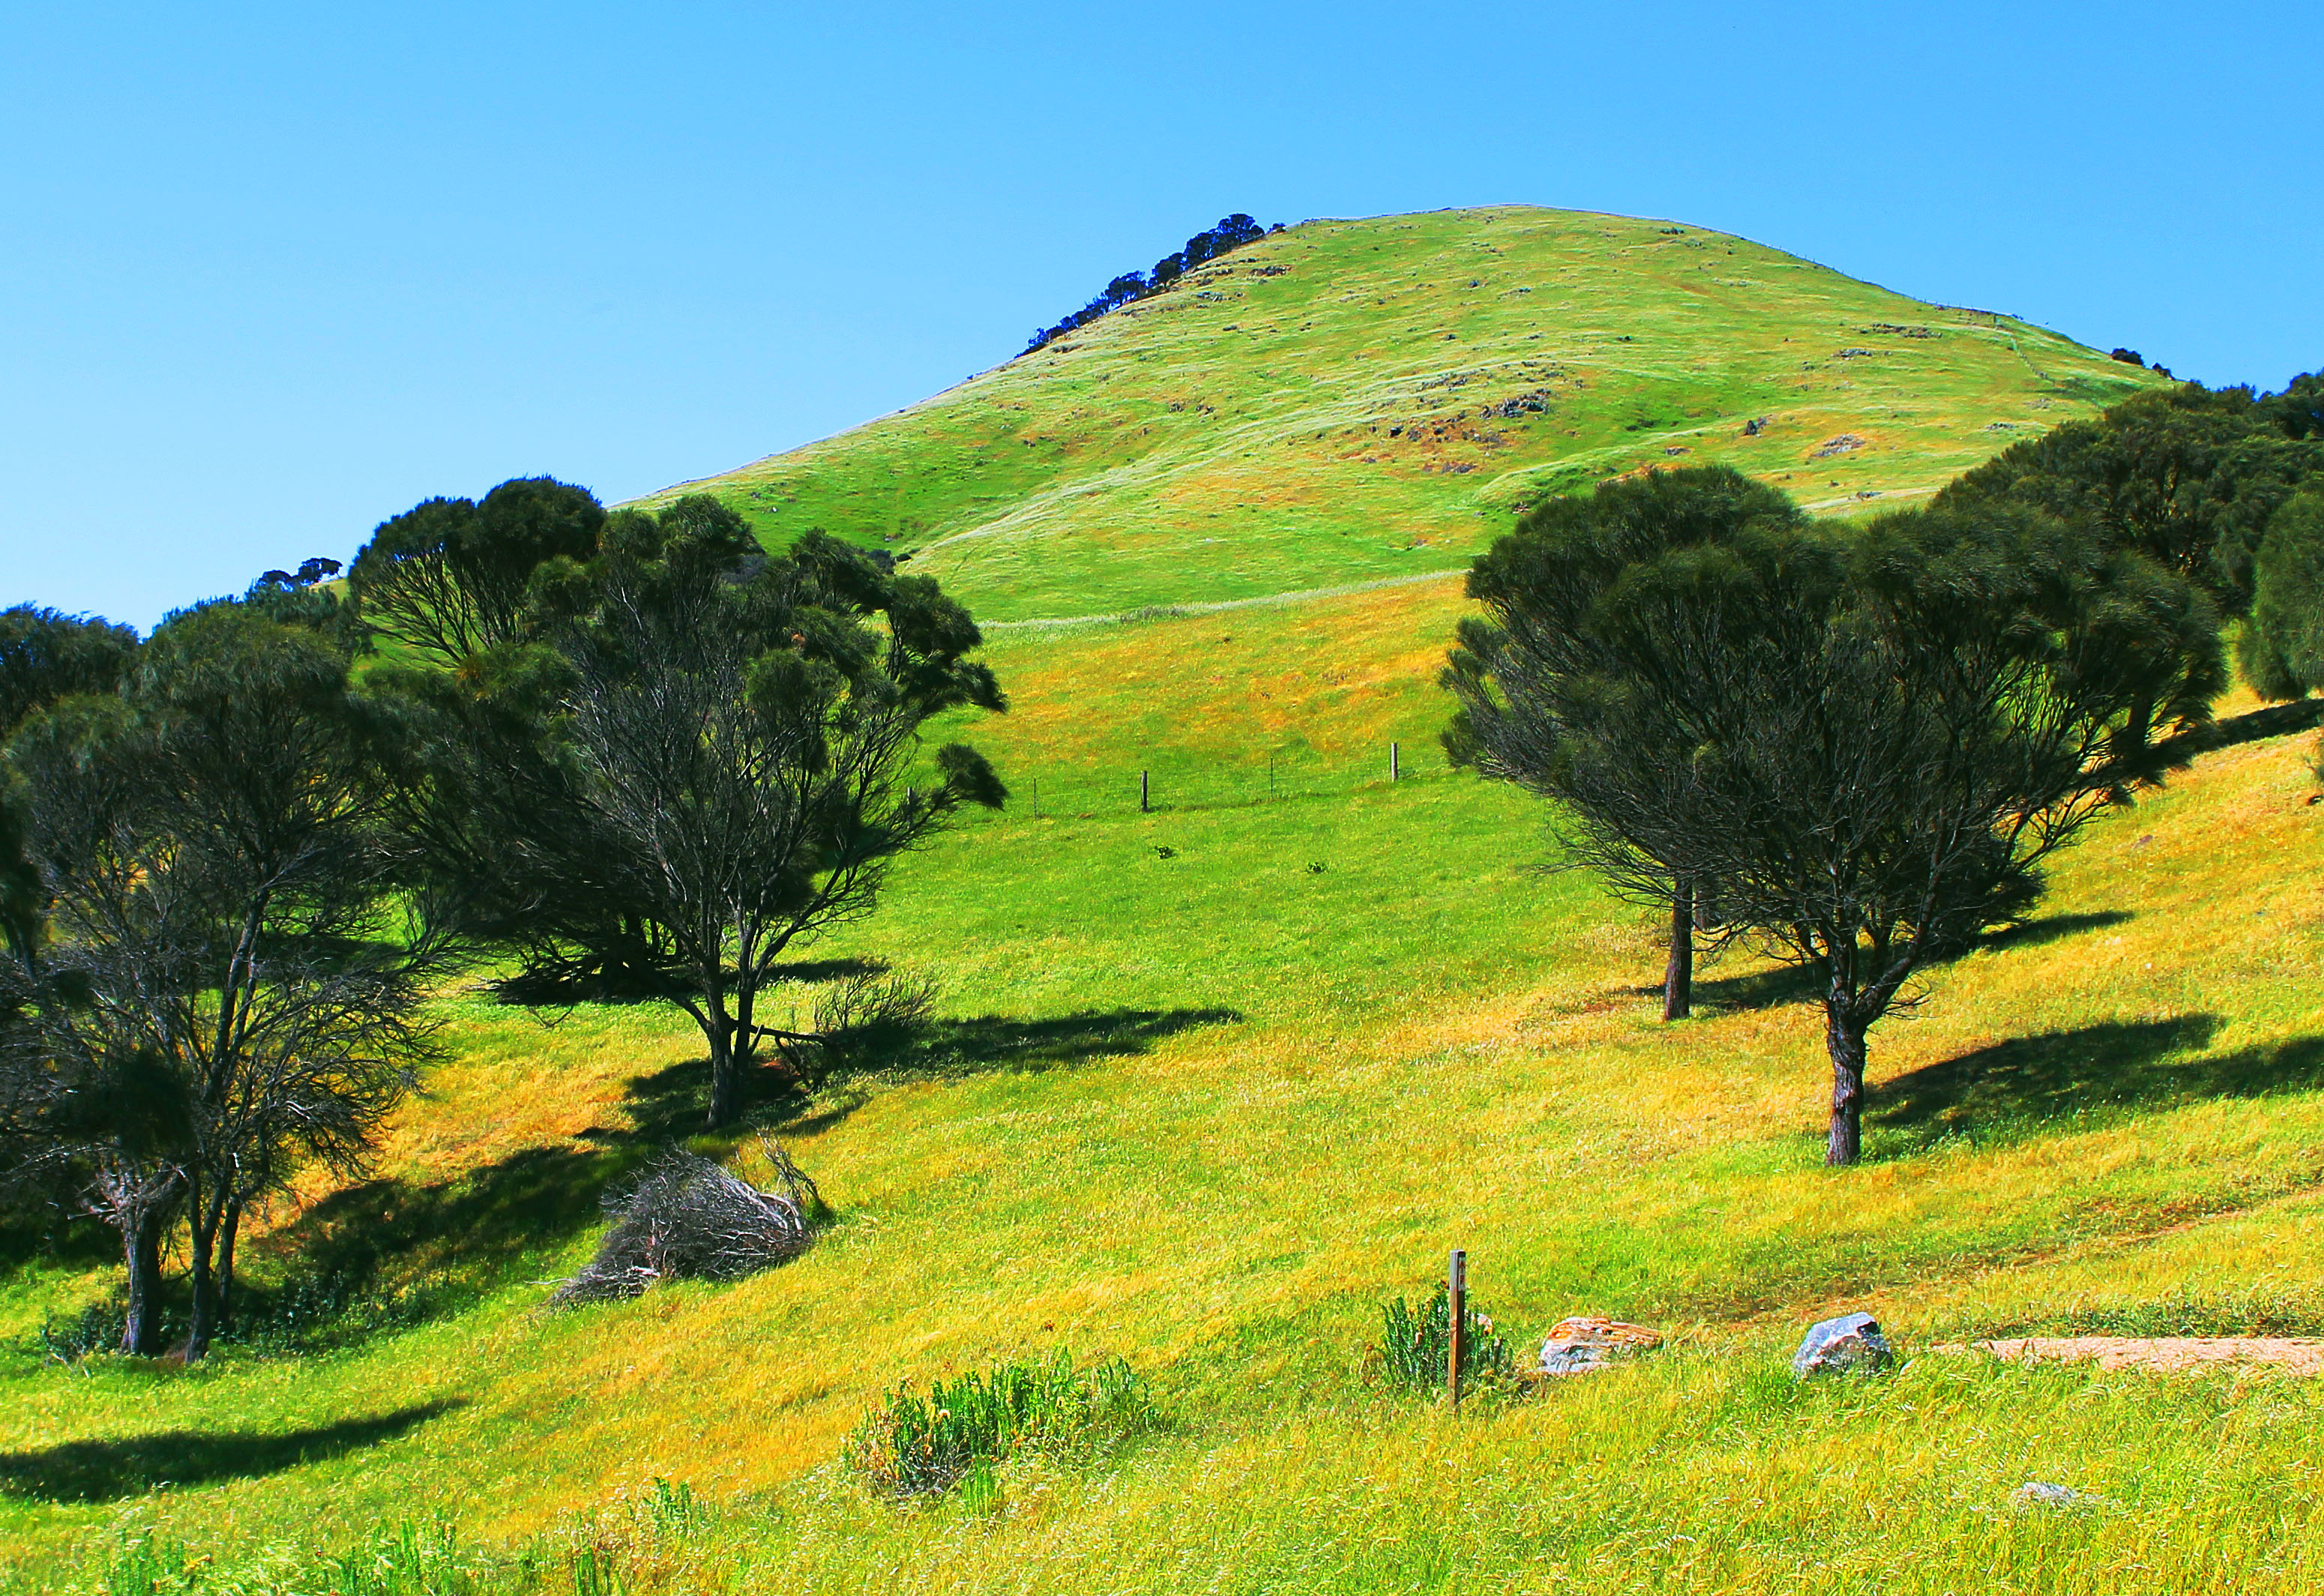
landscape, tree, grass, wilderness, mountain, light, field, photography, photographer, meadow, prairie, hill, flower, valley, mountain range, photo, explore, green, pasture, canon, contrast, agriculture, savanna, ridge, plain, australia, flickr, colour, eos, exposure, grassland, vegetation, plateau, colours, foto, facebook, d, flickrfriday, habitat, adelaide, twitter, dailyshoot, ecosystem, vividstriking, anawesomeshot, microsoft, dazzlingshot, vividandstriking, tumblr, leshaines, photoplus, rural area, bestonflickr, geographical feature, mountainous landforms